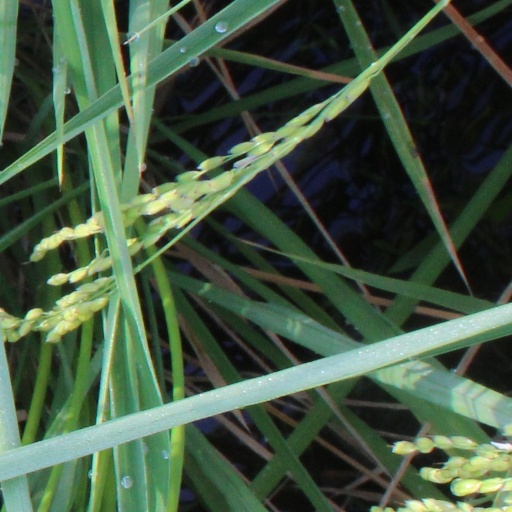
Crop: rice